For a Lost Soldier

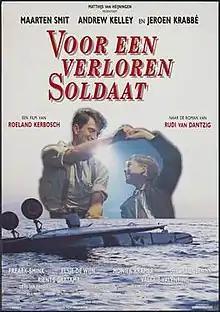
Theatrical release poster

For a Lost Soldier is a 1992 Dutch coming-of-age romantic drama film directed by Roeland Kerbosch, based on the autobiographical novel of the same title by ballet dancer and choreographer Rudi van Dantzig. It is centered around an adult Canadian soldier (Andrew Kelley) who meets a young Dutch boy (Maarten Smit) in rural 1945 Holland. They experience a romantic and sexual relationship during the liberation of the Netherlands from Nazi occupation.